Voy a hablar de la esperanza

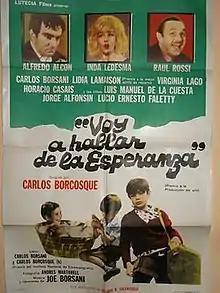

Voy a hablar de la esperanza is a 1966 Argentine film directed by Carlos F. Borcosque and starring Alfredo Alcón, Inda Ledesma and Raúl Rossi.